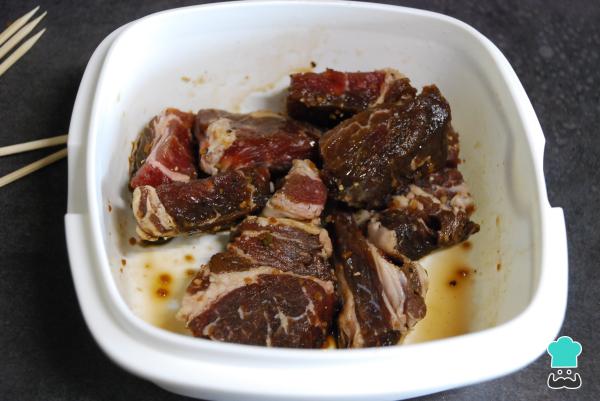
Hacer estas brochetas es fácil y rápido, la mayor parte del tiempo se la lleva el marinado. Así que para empezar, corta la carne en trozos de un bocado y coloca, junto con los condimentos y la salsa, en un bol. Deja el solomillo marinar al menos una hora o si tienes tiempo, de un día para otro.En este paso no añadas nada de sal a la carne, esto evitará que quede dura al cocinarla.